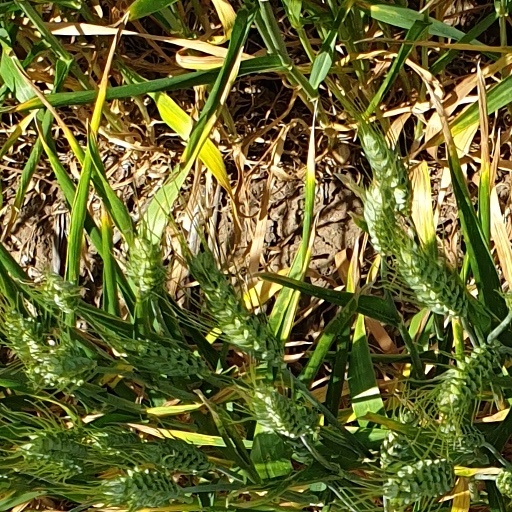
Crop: wheat